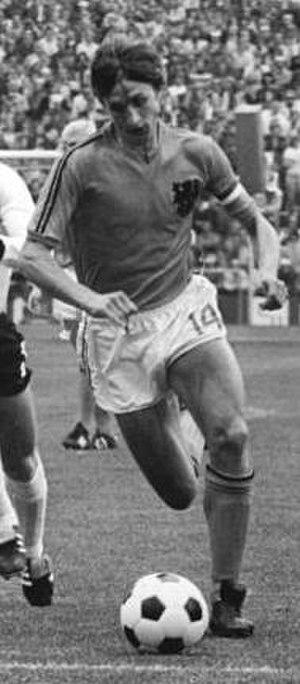
La Coupe du monde de football 1974 est la dixième édition de la Coupe du monde de football. Elle se tient en Allemagne de l'Ouest et voit le sacre de la nation hôte, qui bat les Pays-Bas en finale.